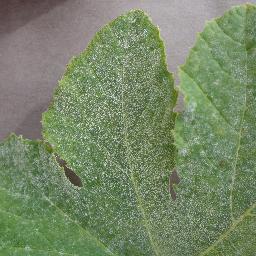
Label: Squash___Powdery_mildew